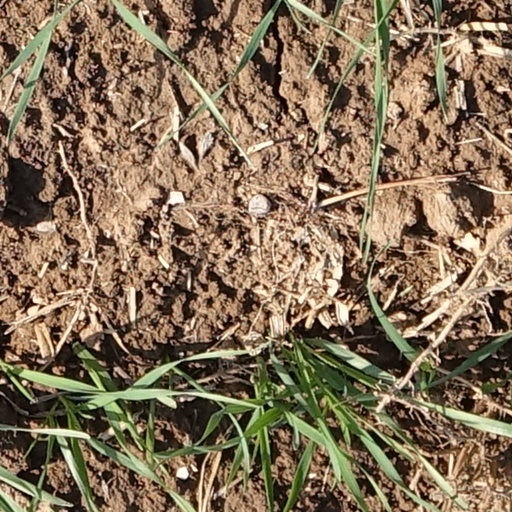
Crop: wheat